John Wilson (Puritan minister)

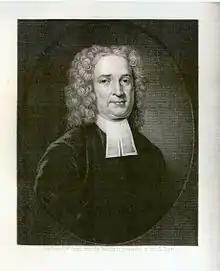

When Wilson returned from his England trip in 1635, he was accompanied aboard the ship "Abigail" by two other people who would play a role in the religious controversy to come. One of these was the Reverend Hugh Peter, who became the minister in Salem, and the other was a young aristocrat, Henry Vane, who soon became the governor of the colony.